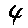
Label: 4